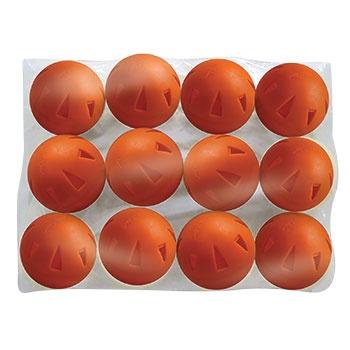
Champro 9" Brute Training Balls - Dozen
Champro 9" Brute Training Balls are a h eavy duty poly training ball with elite rebound composition provides improved durability.
Brand: Champro
Category: Sporting Goods > Athletics > Baseball & Softball > Baseball & Softball Training Aids